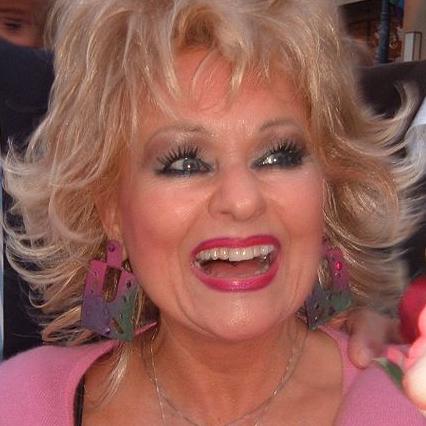
Age: 61